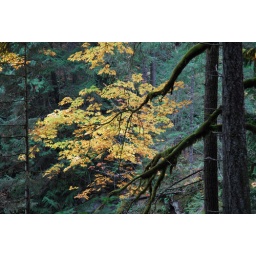
yellow in green